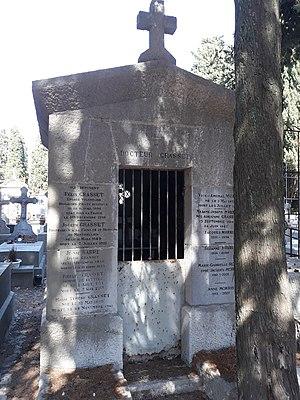
Joseph Grasset, né le 18 mars 1849 et mort le 7 juillet 1918 à Montpellier, est un médecin interniste et neurologue français.